Howard Merrill Shelley

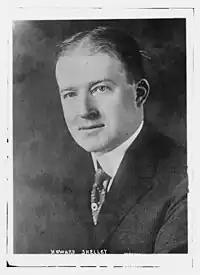

Howard Merrill Shelley (1879-1956) was a playwright and theatrical press agent.